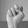
ASL letter: N